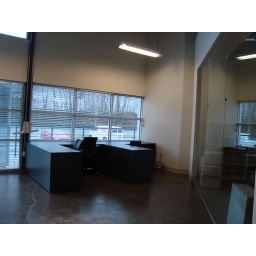
desks by the window (T.I.'s van in the background)